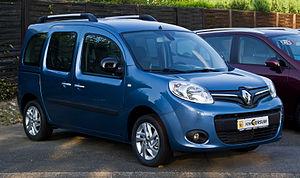
Le Renault Kangoo II est une automobile produite par le constructeur français Renault depuis mai 2007. Il s'agit de la seconde génération du Renault Kangoo depuis 1997.